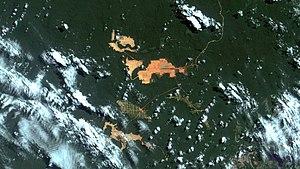
Le Pará est un État du nord du Brésil, centré autour de l'estuaire de l'Amazone. Avec une superficie de 1 247 689 km², c'est le deuxième État du pays par la taille. Le Pará a une superficie supérieure à celle de la France et de l'Angleterre réunies. Sa capitale est Belém.